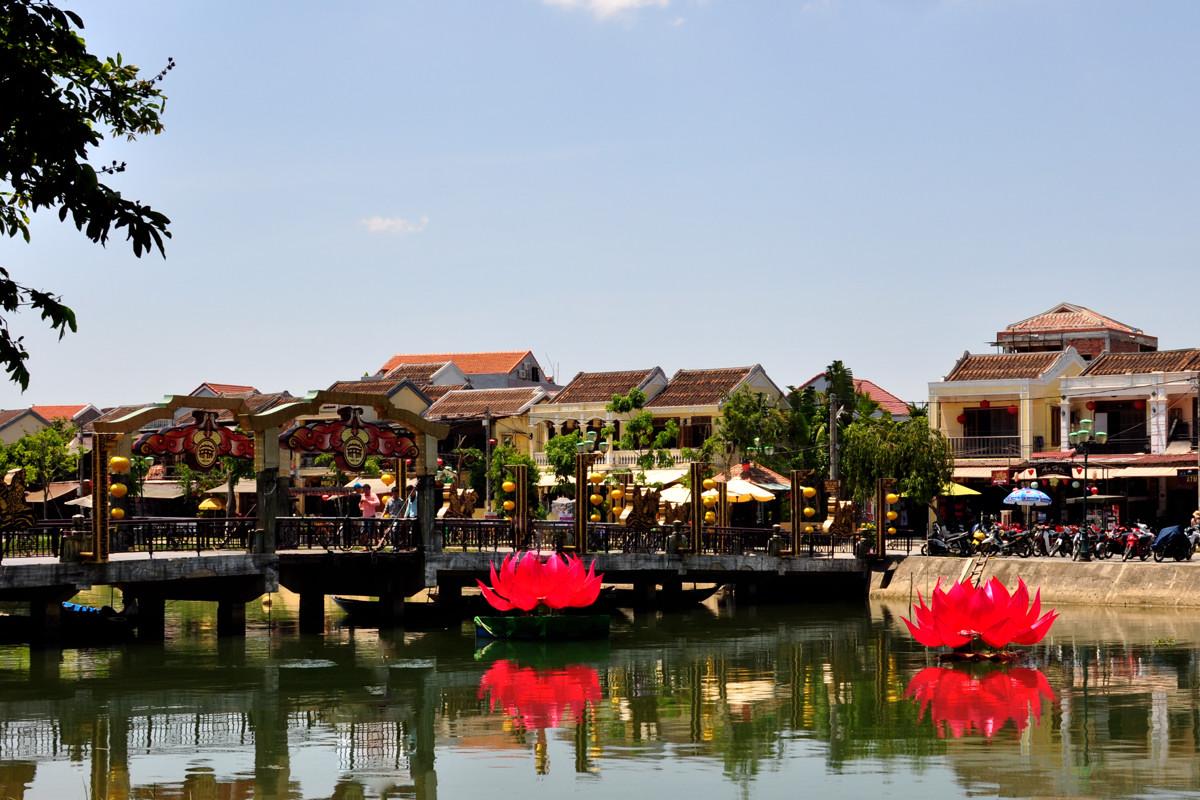
có hai bông hoa sen lớn xuất hiện ở trên mặt hồ